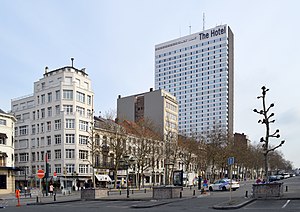
The Hotel (Bruxelles)
The Hotel er et firstjernet hotel i Avenue Louise-området i Bruxelles, Belgien, som drives af den svenske hotelgruppe Pandox AB.